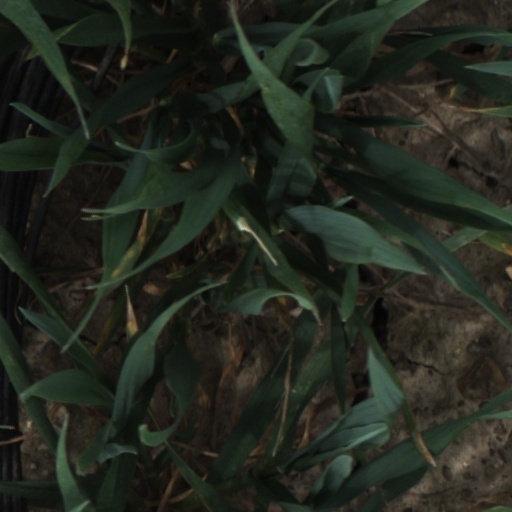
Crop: wheat